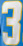
Number: 3